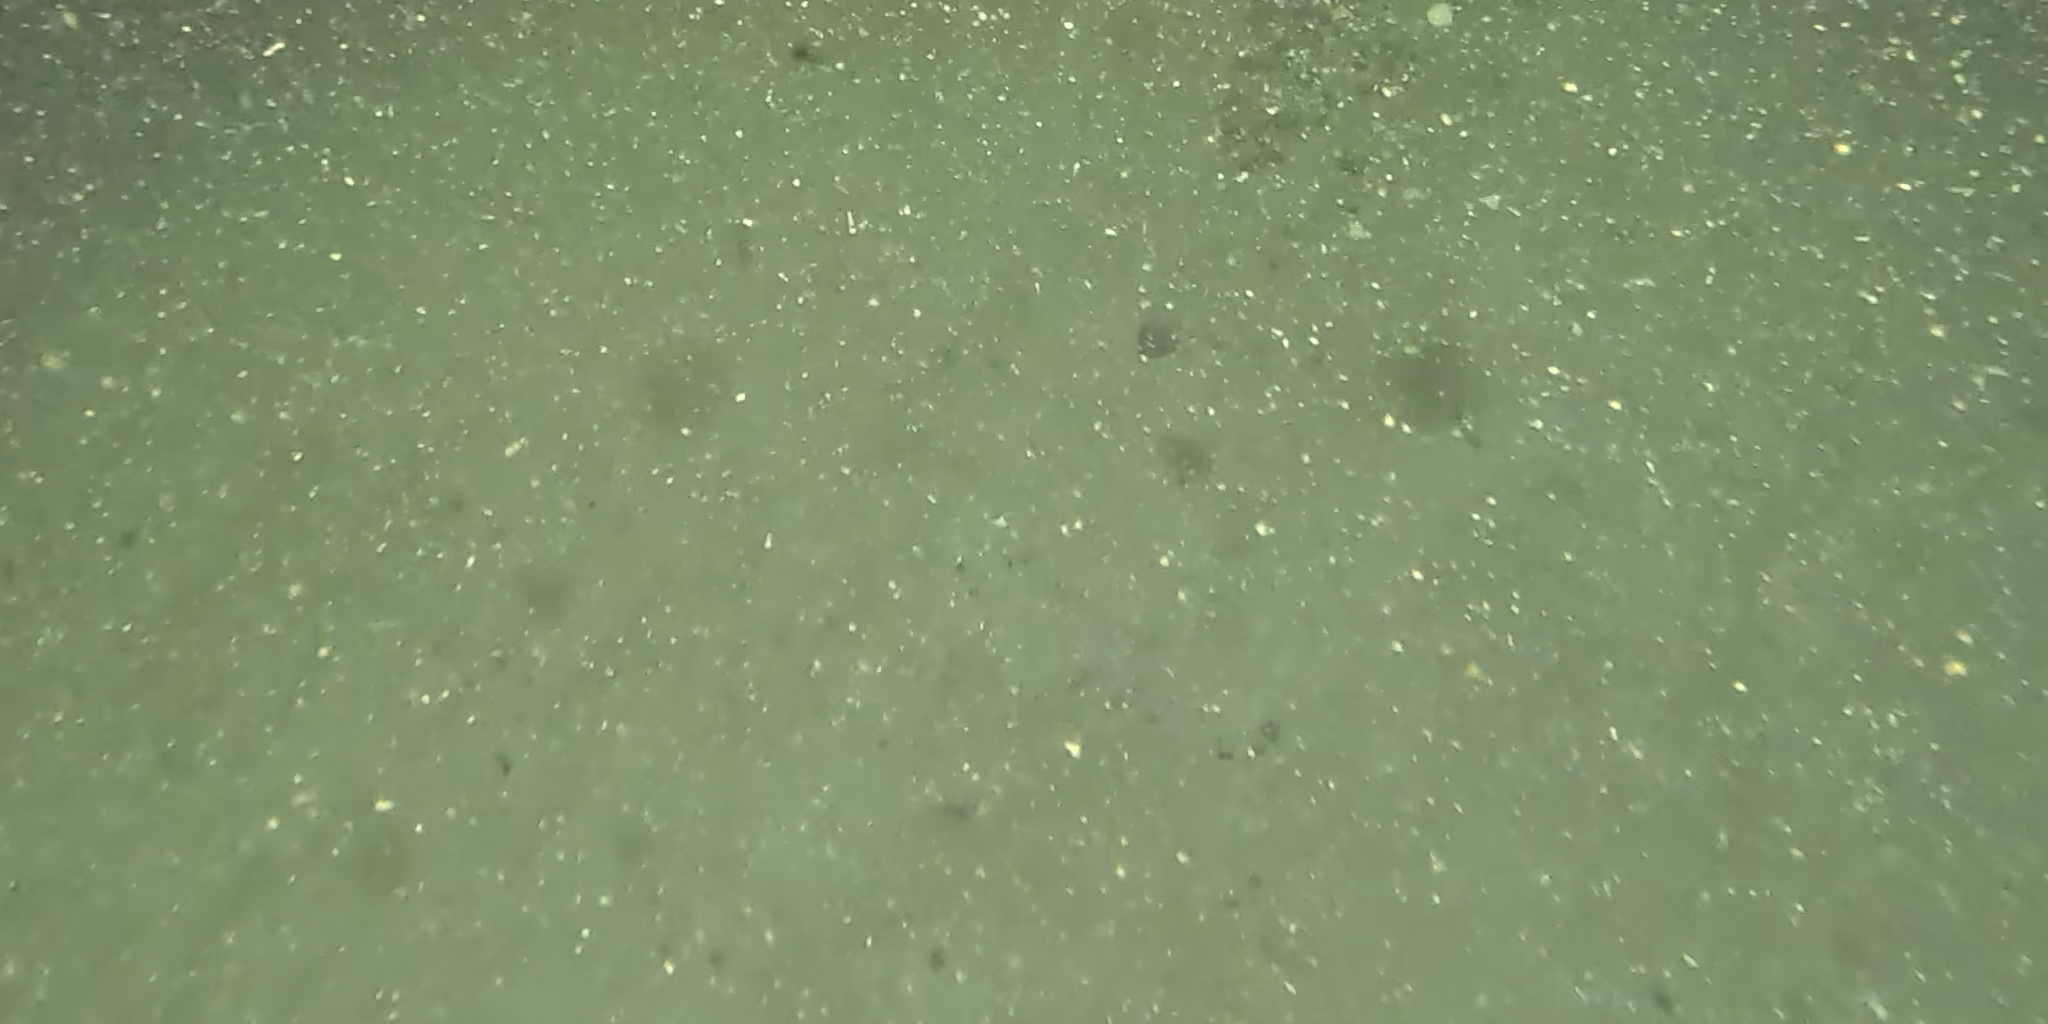
Seabed habitat: sand